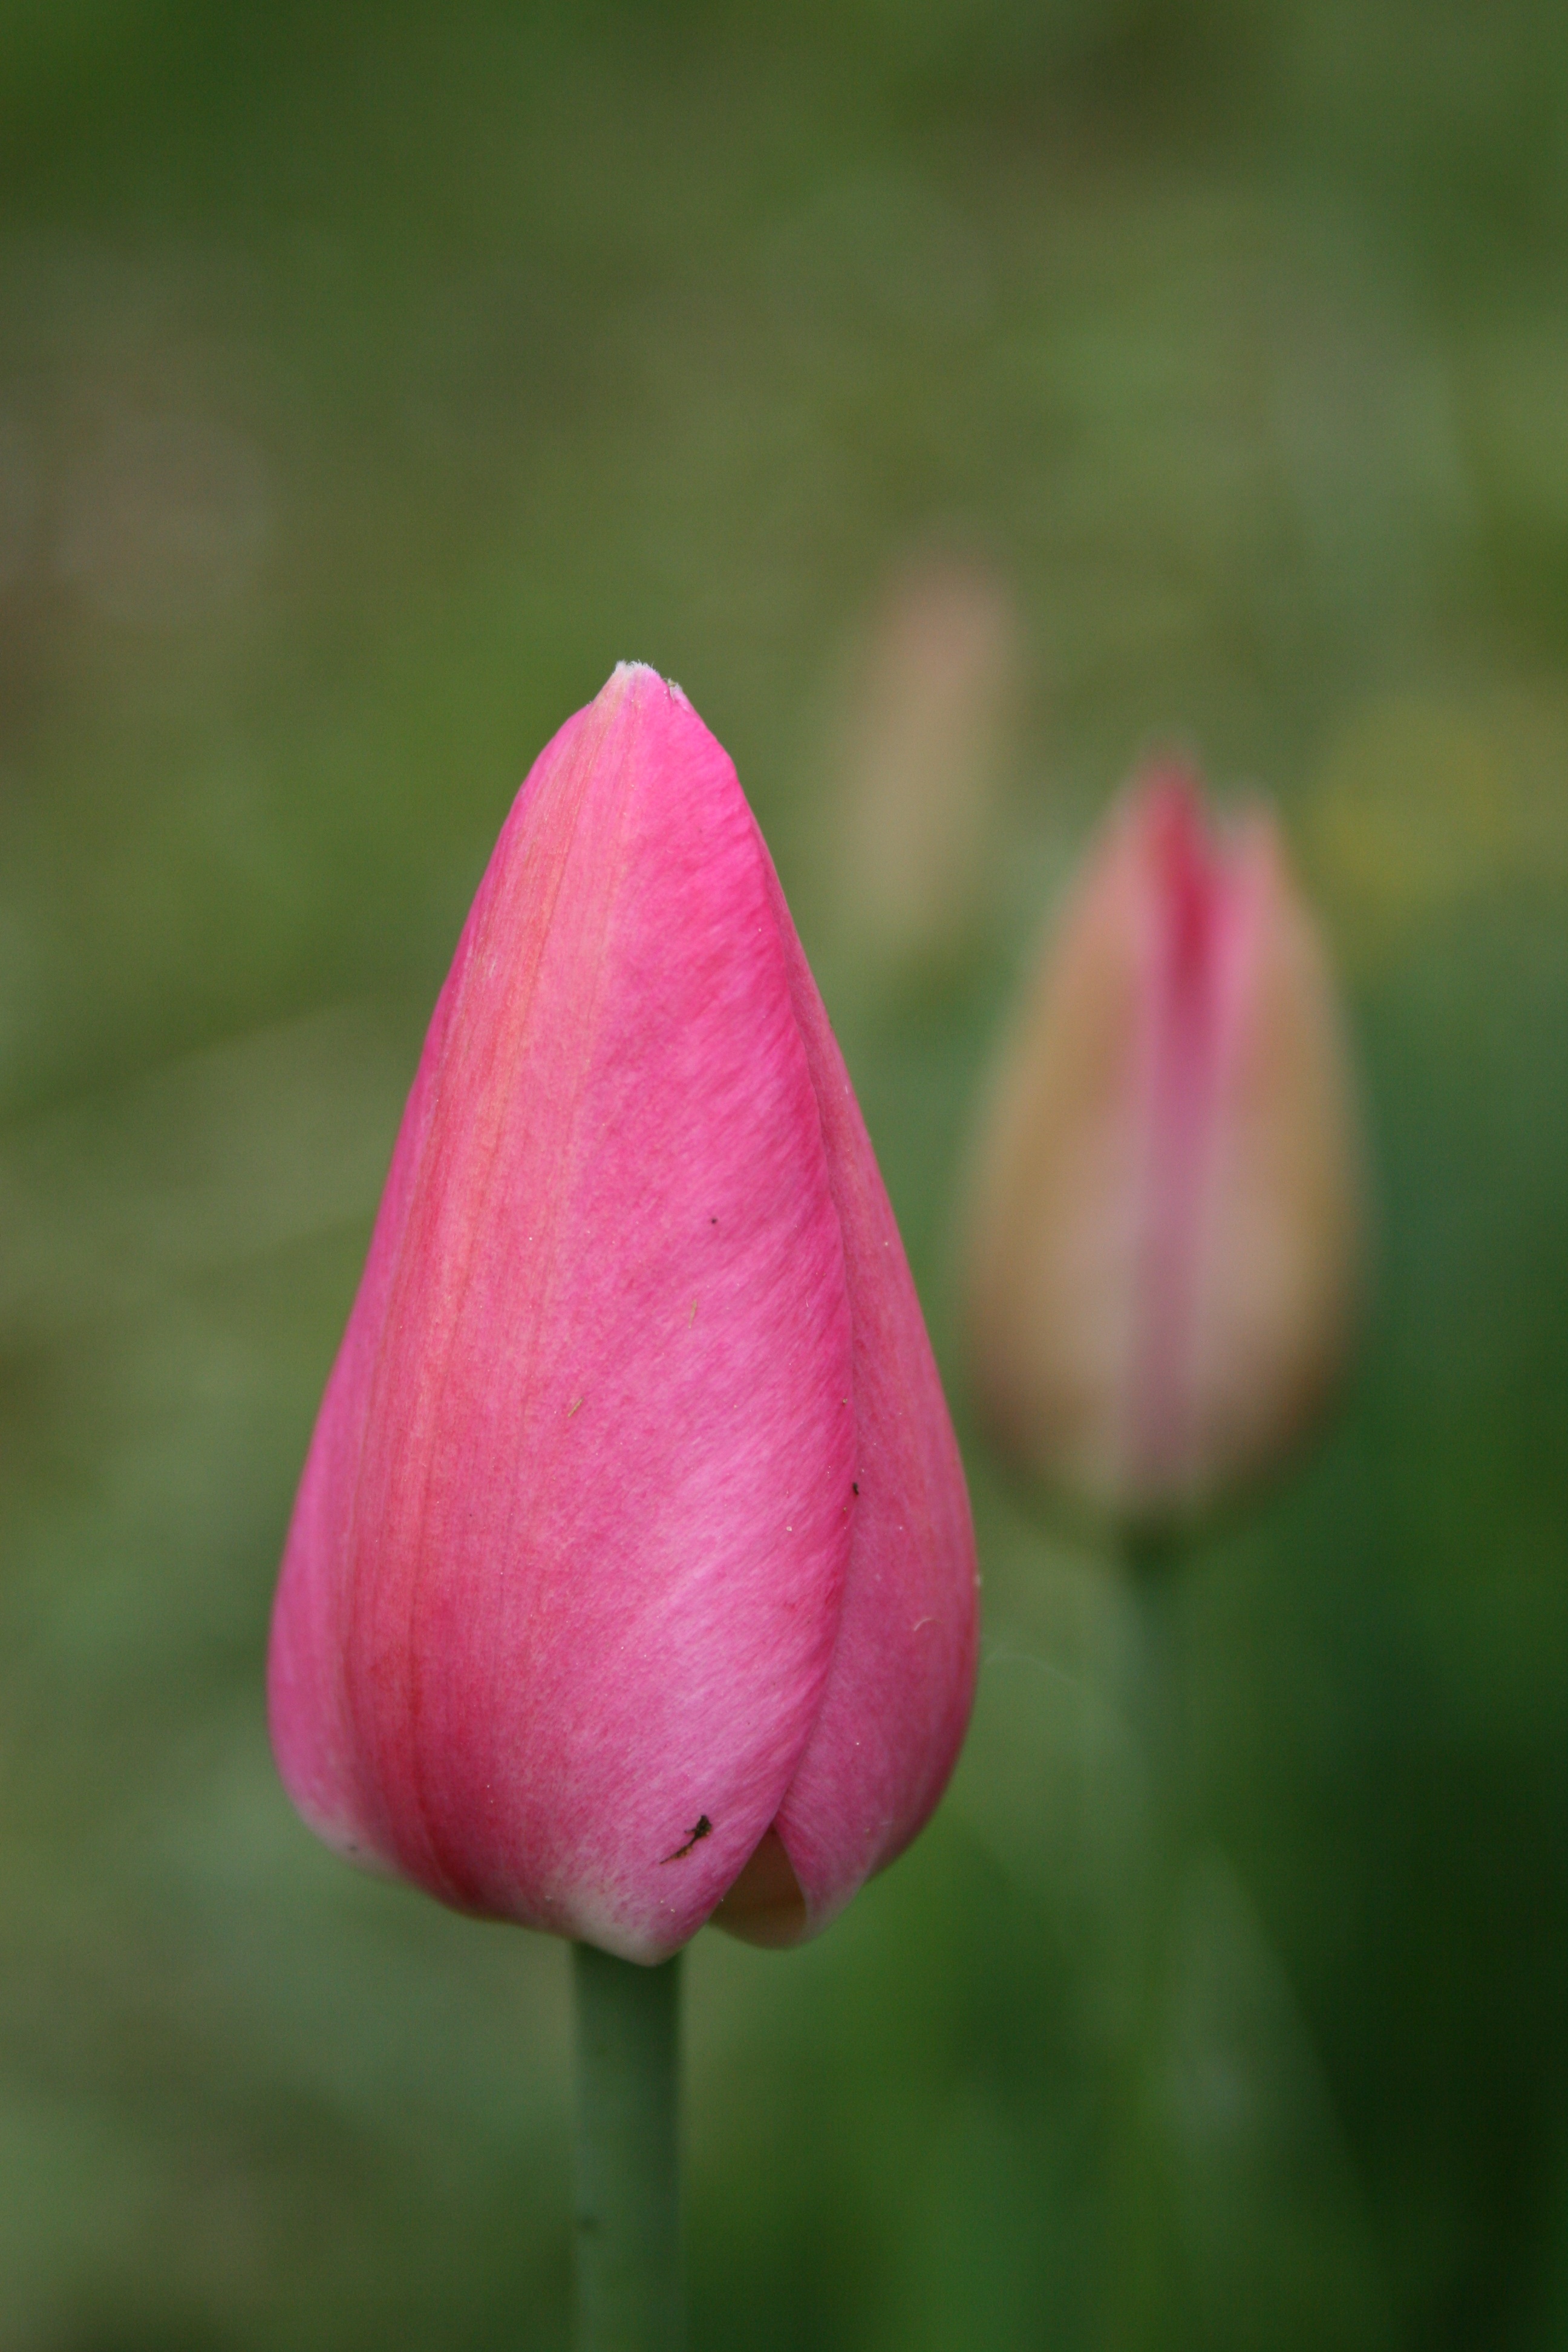
blossom, plant, flower, petal, tulip, pink, sacred lotus, aquatic plant, flora, close up, lotus, bud, gentle, macro photography, flowering plant, plant stem, land plant, lotus family, proteales